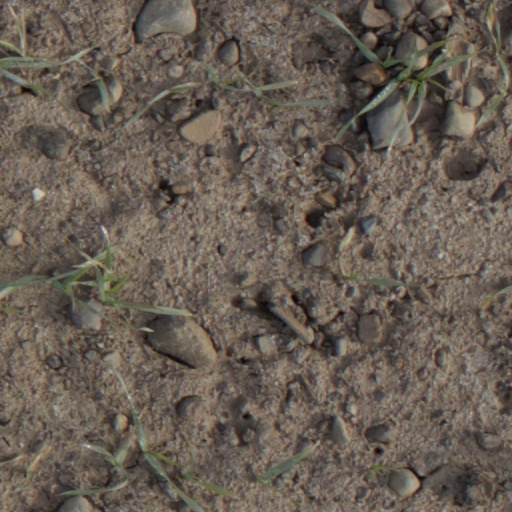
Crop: wheat